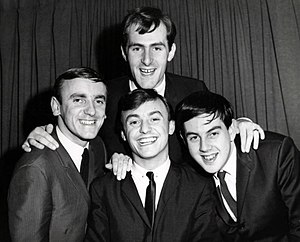
Gerry and the Pacemakers
Gerry and the Pacemakers (1964)
Gerry and The Pacemakers var et britisk rock/pop band i 1960'erne, og et af de få, der popularitetsmæssigt kunne true The Beatles. Lige som The Beatles kom de fra Liverpool, og de havde ligeledes Brian Epstein som manager.